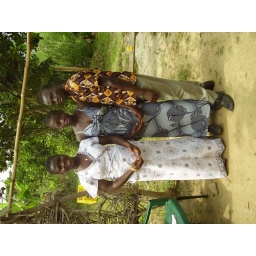
Latysha, Emah, and small boy (they are the two girls who help me in the morning)